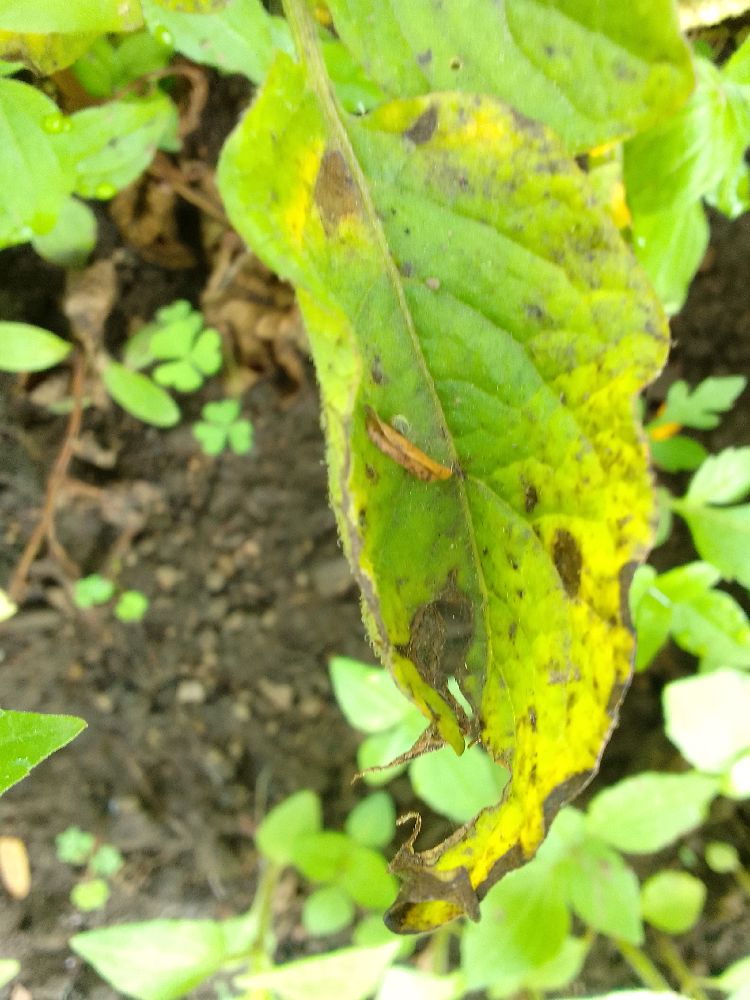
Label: Early blight